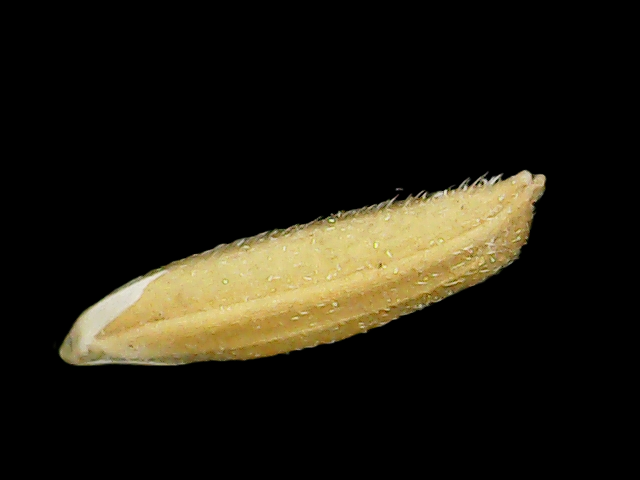
Rice variety: Binadhan16